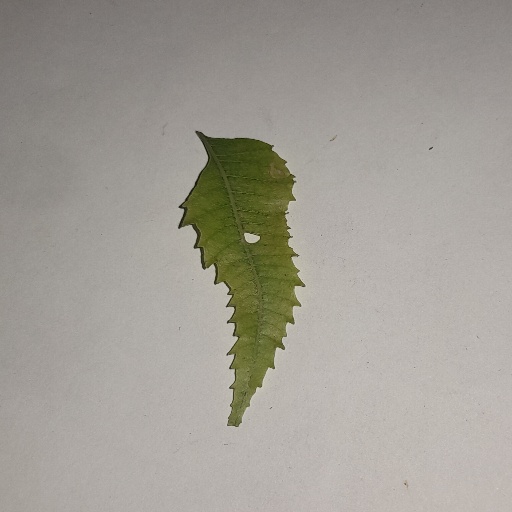
Species: Neem
Leaf condition: Yellow Leaf